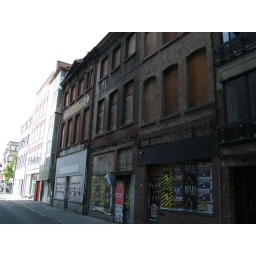
Derelict houses in Munt street